Alan of Galloway

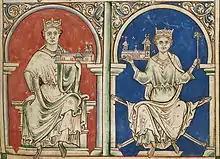
Mid-thirteenth-century depiction of English kings John and Henry III, in Matthew Paris' "Historia Anglorum".

Midway through June, John was forced to accept the terms of his opponents, and so confirmed the charter of liberties known as Magna Carta, a concession that led most of the rebel barons to renew their pledges of homage to him. Alan's involvement in the negotiations is evidenced by the fact that he was in the king's presence in Windsor on 3 June, when he is recorded to have exchanged gifts with the king. Furthermore, Alan's name is one of twenty-seven advisors recorded in the preamble of the charter, revealing that he was one of the magnates who counselled the king regarding the document. Clear evidence of Alan's influence on the deliberations may be the inclusion of a provision—clause fifty-nine—requiring John to satisfy certain grievances claimed by Alexander. By the end of June, Alan was confirmed in his Irish lands, whilst Thomas received custody of the castle of Antrim, and was granted an Ulster lordship centred at Coleraine. Also in 1215, Henry de Loundres, Archbishop of Dublin, the Justiciar of Ireland, was ordered by the English Crown to allow Alan to transport goods between Ulster and Galloway.